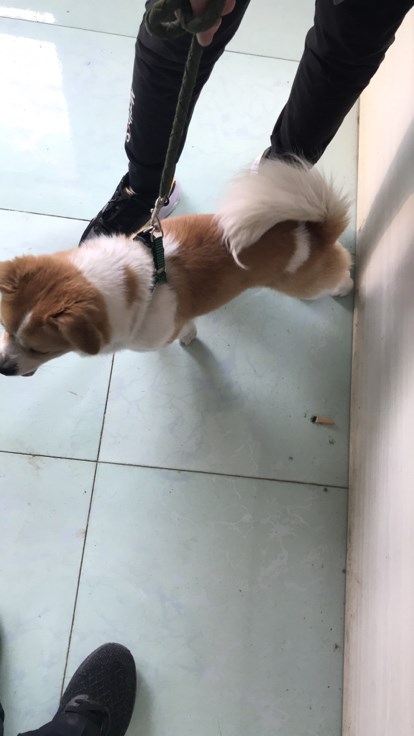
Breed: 3336-n000121-chinese_rural_dog